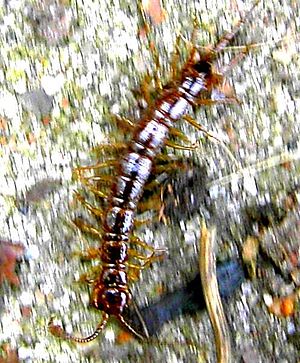
Skolopender
Skolopender
Skolopender
Billede af skolopender.
Skolopendere er en klasse i rækken leddyr. Den er et rovdyr, der primært jager om natten, og opholder sig fugtige steder.